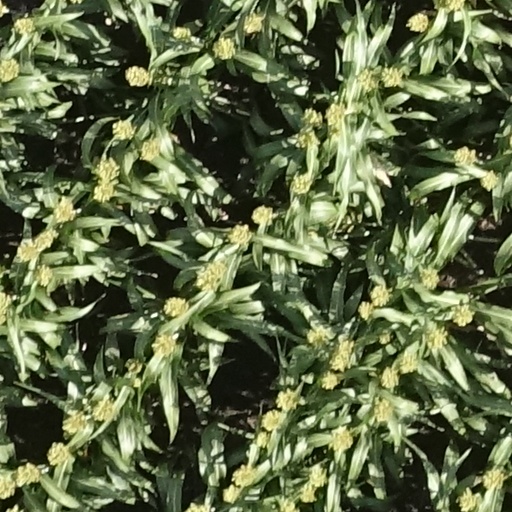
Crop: sorghum